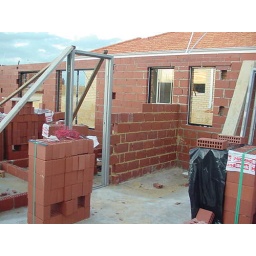
Girls bathroom wall under construction